Walter Stanford

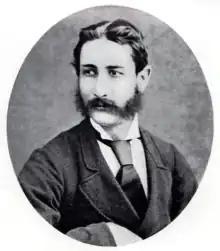
Walter Stanford aged 33, in 1883

Sir Walter Ernest Mortimer Stanford (2 August 1850 – 9 September 1933) was a South African civil servant and politician.